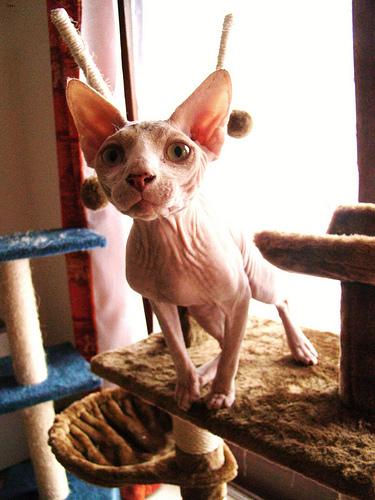
Breed: Sphynx